Rostock Zoo

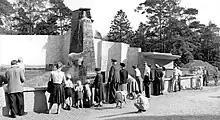
Building of the Bärenburg im Rostocker Zoo

The air bombings during World War II on the city of Rostock were extremely heavy. All buildings and enclosures in Rostock Zoo were destroyed. In 1951, the garden architect, Arno Lehmann, started the renovation and rebuilding of the zoo. Many people from the town volunteered in this work, with direct manual work, as well as with their support. The zoo was re-opened for the public in 1952, was enlarged in 1956, and renamed and refounded 16 January 1956 as "Zoologischen Garten Rostocks"